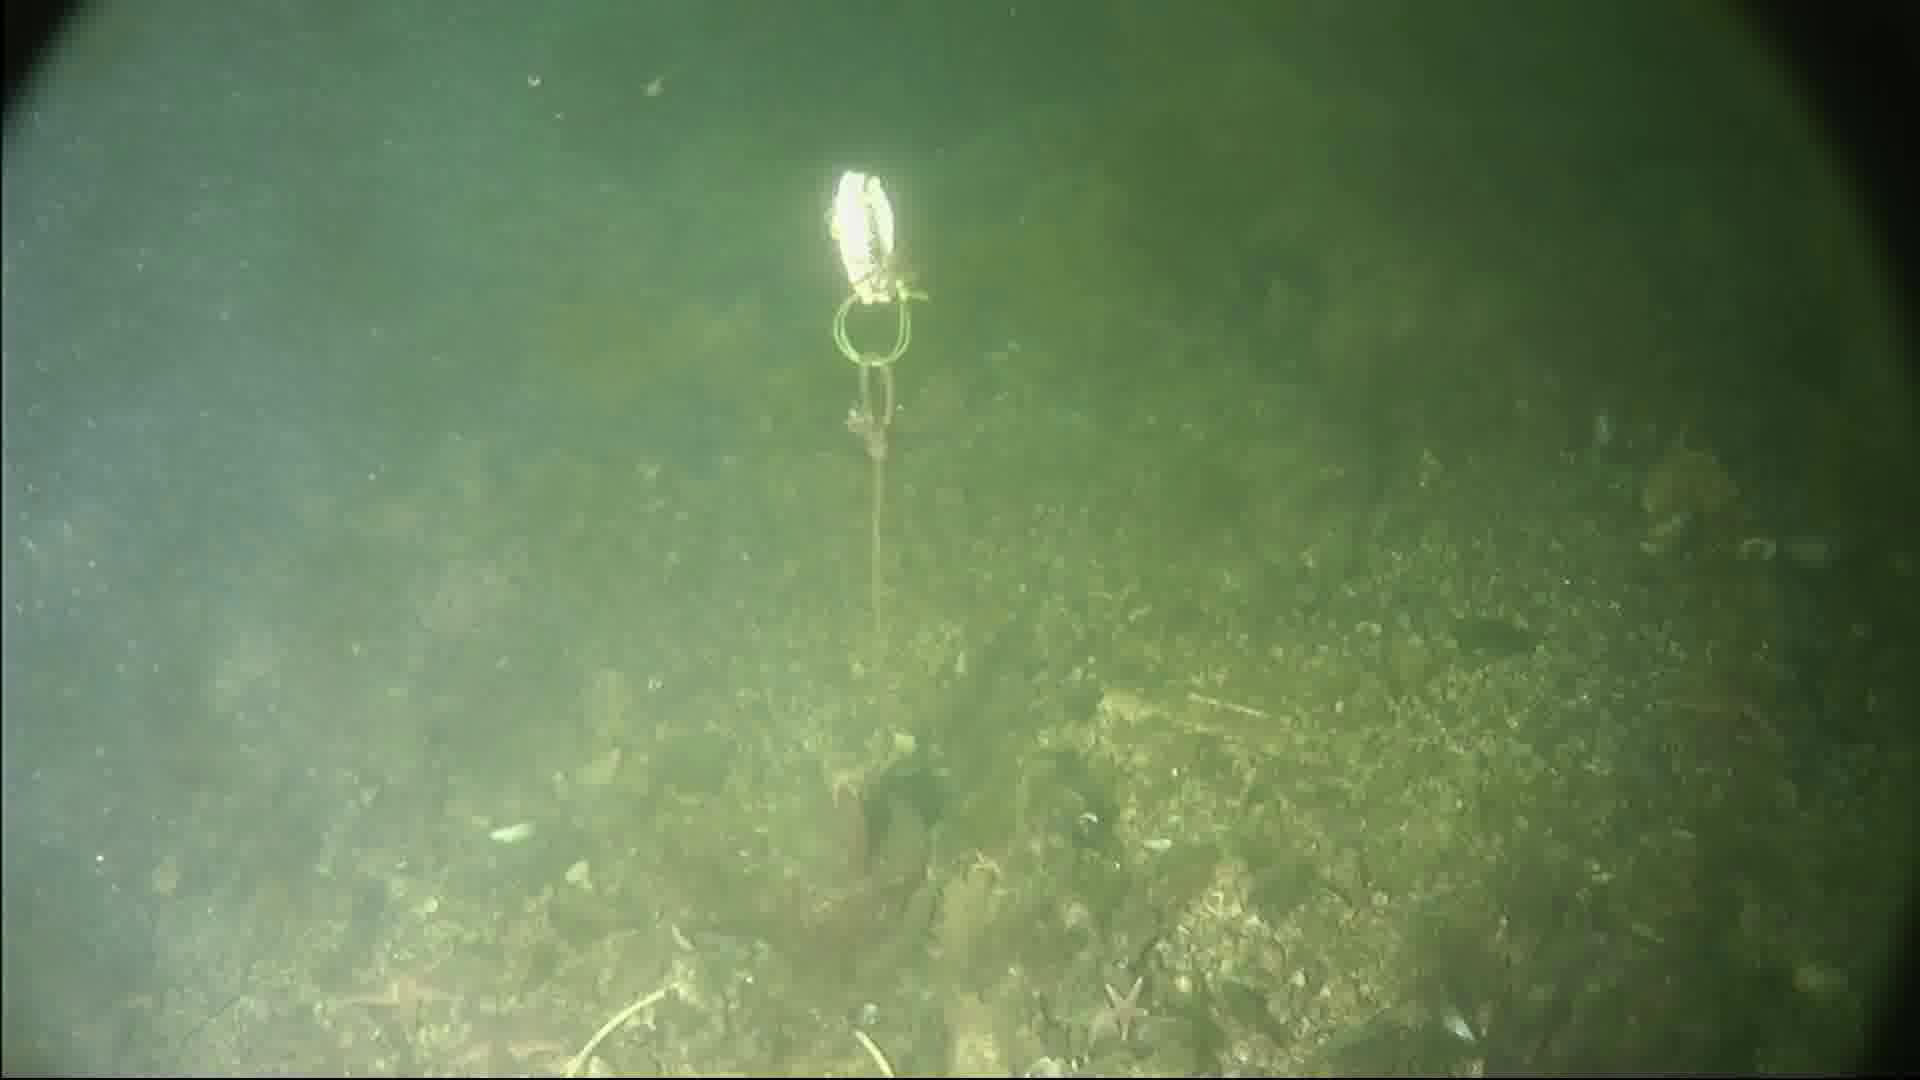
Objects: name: starfish
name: crab